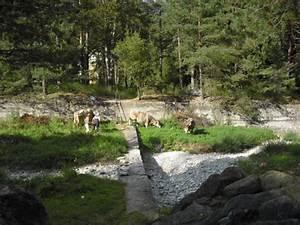
cow